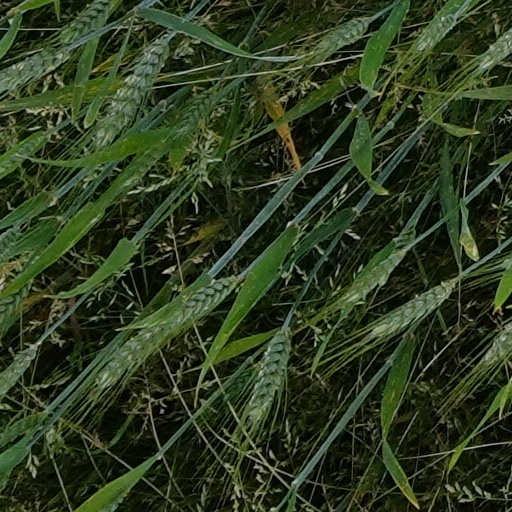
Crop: wheat